National Bank of Commerce Building (Paragould, Arkansas)

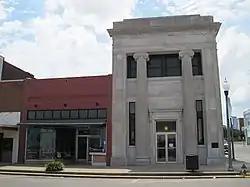

The National Bank of Commerce Building is a historic commercial building at 200 S. Pruett St. in downtown Paragould, Arkansas. It is a two-story structure, built out of cut stone, with a center entrance recessed in a two-story opening with flanking Ionic columns. This Classical Revival style building, probably the finest of its style in Greene County, and the least-altered bank building of the period in Paragould, was designed by the Memphis firm of Hankers and Cairns and was built in 1923.